Emperor Guangwu of Han

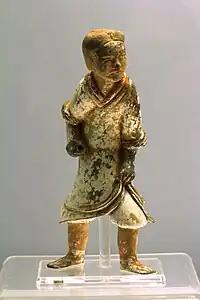
An Eastern Han (25 AD-220 AD) Chinese ceramic figurine of a soldier with a missing spear

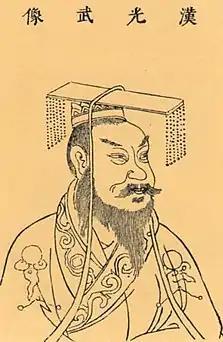
Portrait of Emperor Guangwu from "Sancai Tuhui"

Soon after Emperor Guangwu's ascension, the Gengshi Emperor's regime was destroyed by the Chimei, who supported their own pretender to the Han throne, Liu Penzi. The Chimei leaders, despite being militarily powerful, were however even less capable at ruling than the Gengshi Emperor, and they soon alienated the people of the Guanzhong (關中, modern central Shaanxi) region, which they had taken over when they overthrew the Gengshi Emperor. They pillaged the Guanzhong region for supplies, but as eventually the supplies ran out, they were forced to withdraw east in an attempt to return home to what is now modern Shandong and northern Jiangsu. Emperor Guangwu, anticipating this, set up his forces to harass and tire the Chimei out, and then block them off at Yiyang (宜陽, in modern Luoyang, Henan). With their path blocked and their troops exhausted, the Chimei leaders surrendered. Emperor Guangwu spared them, including their pretender Liu Penzi.